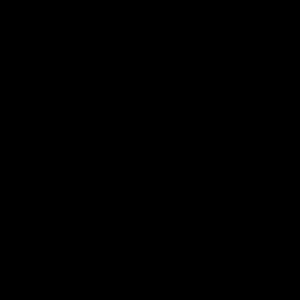
Le christianisme positif était l'expression employée par les idéologues nazis dès le début des années 1920 pour désigner un christianisme conforme à leurs présupposés racistes.